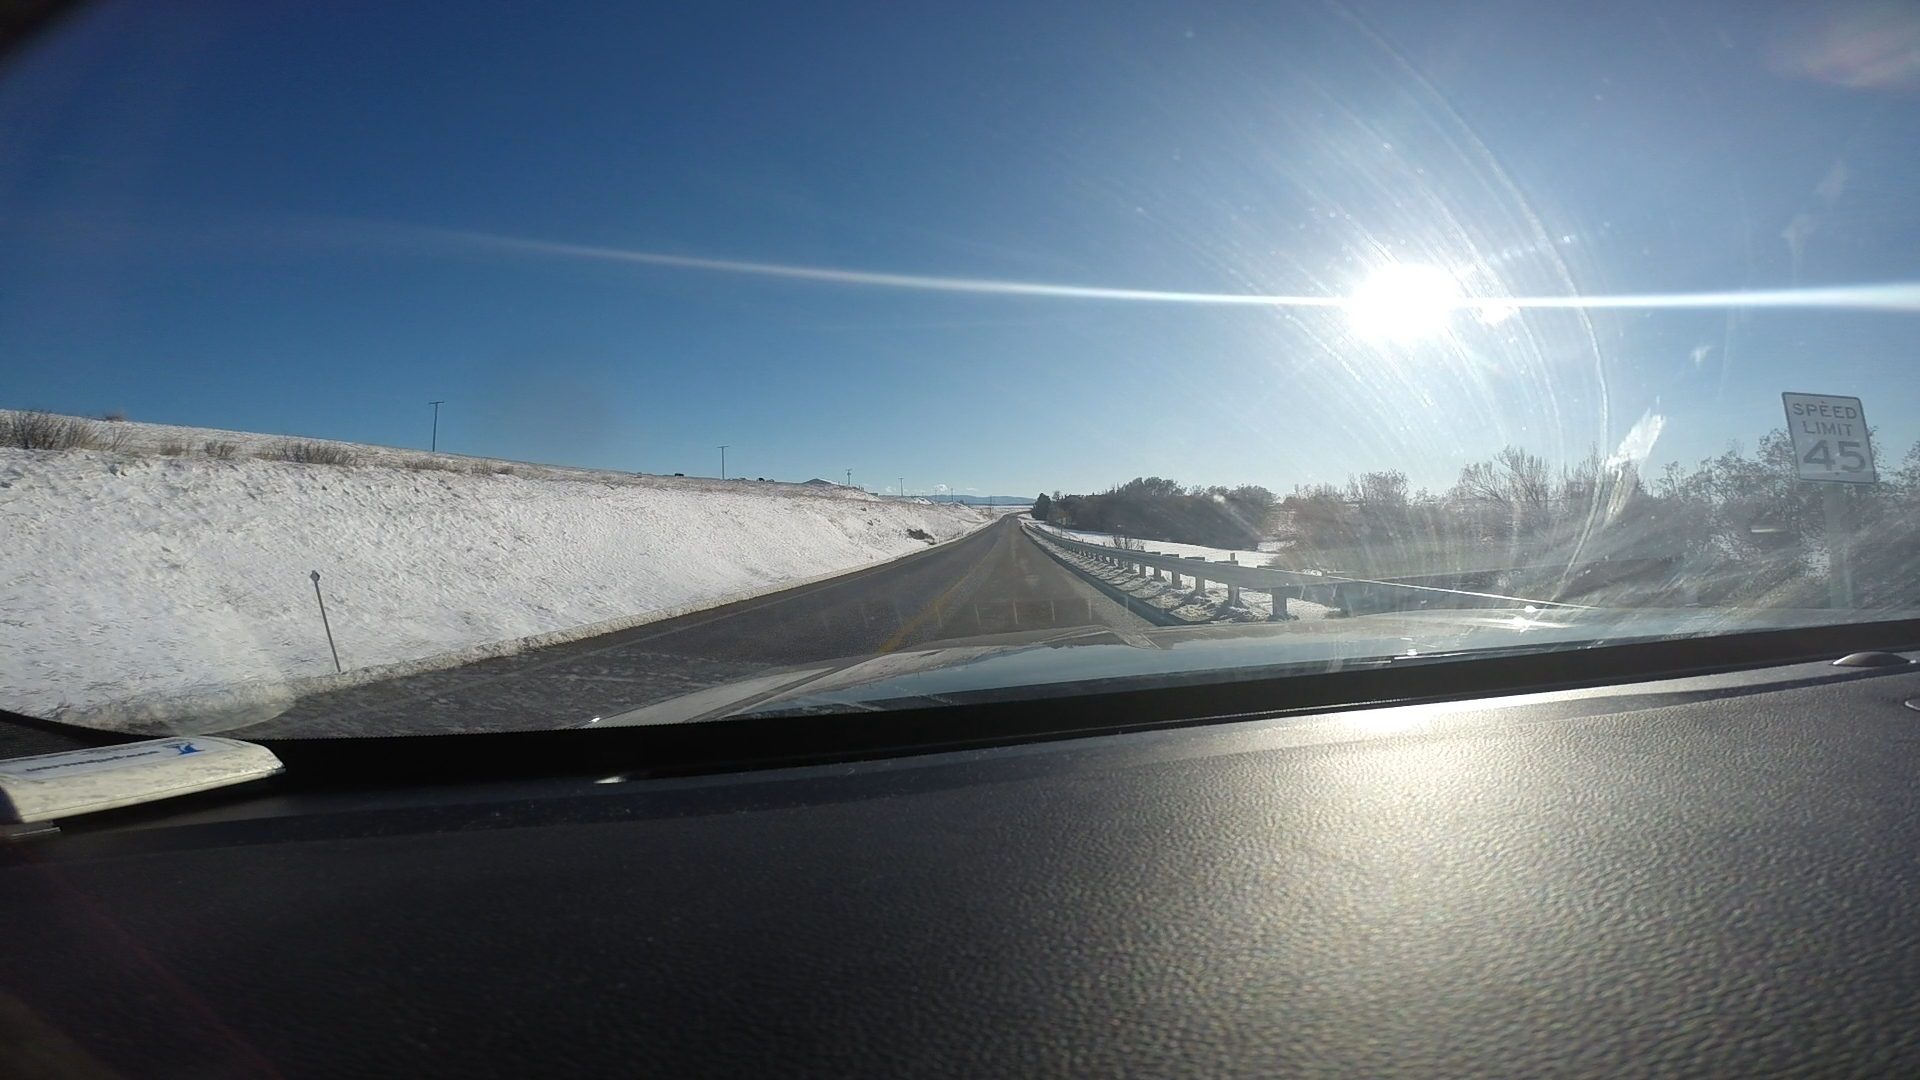
Speed limit sign label: mph45